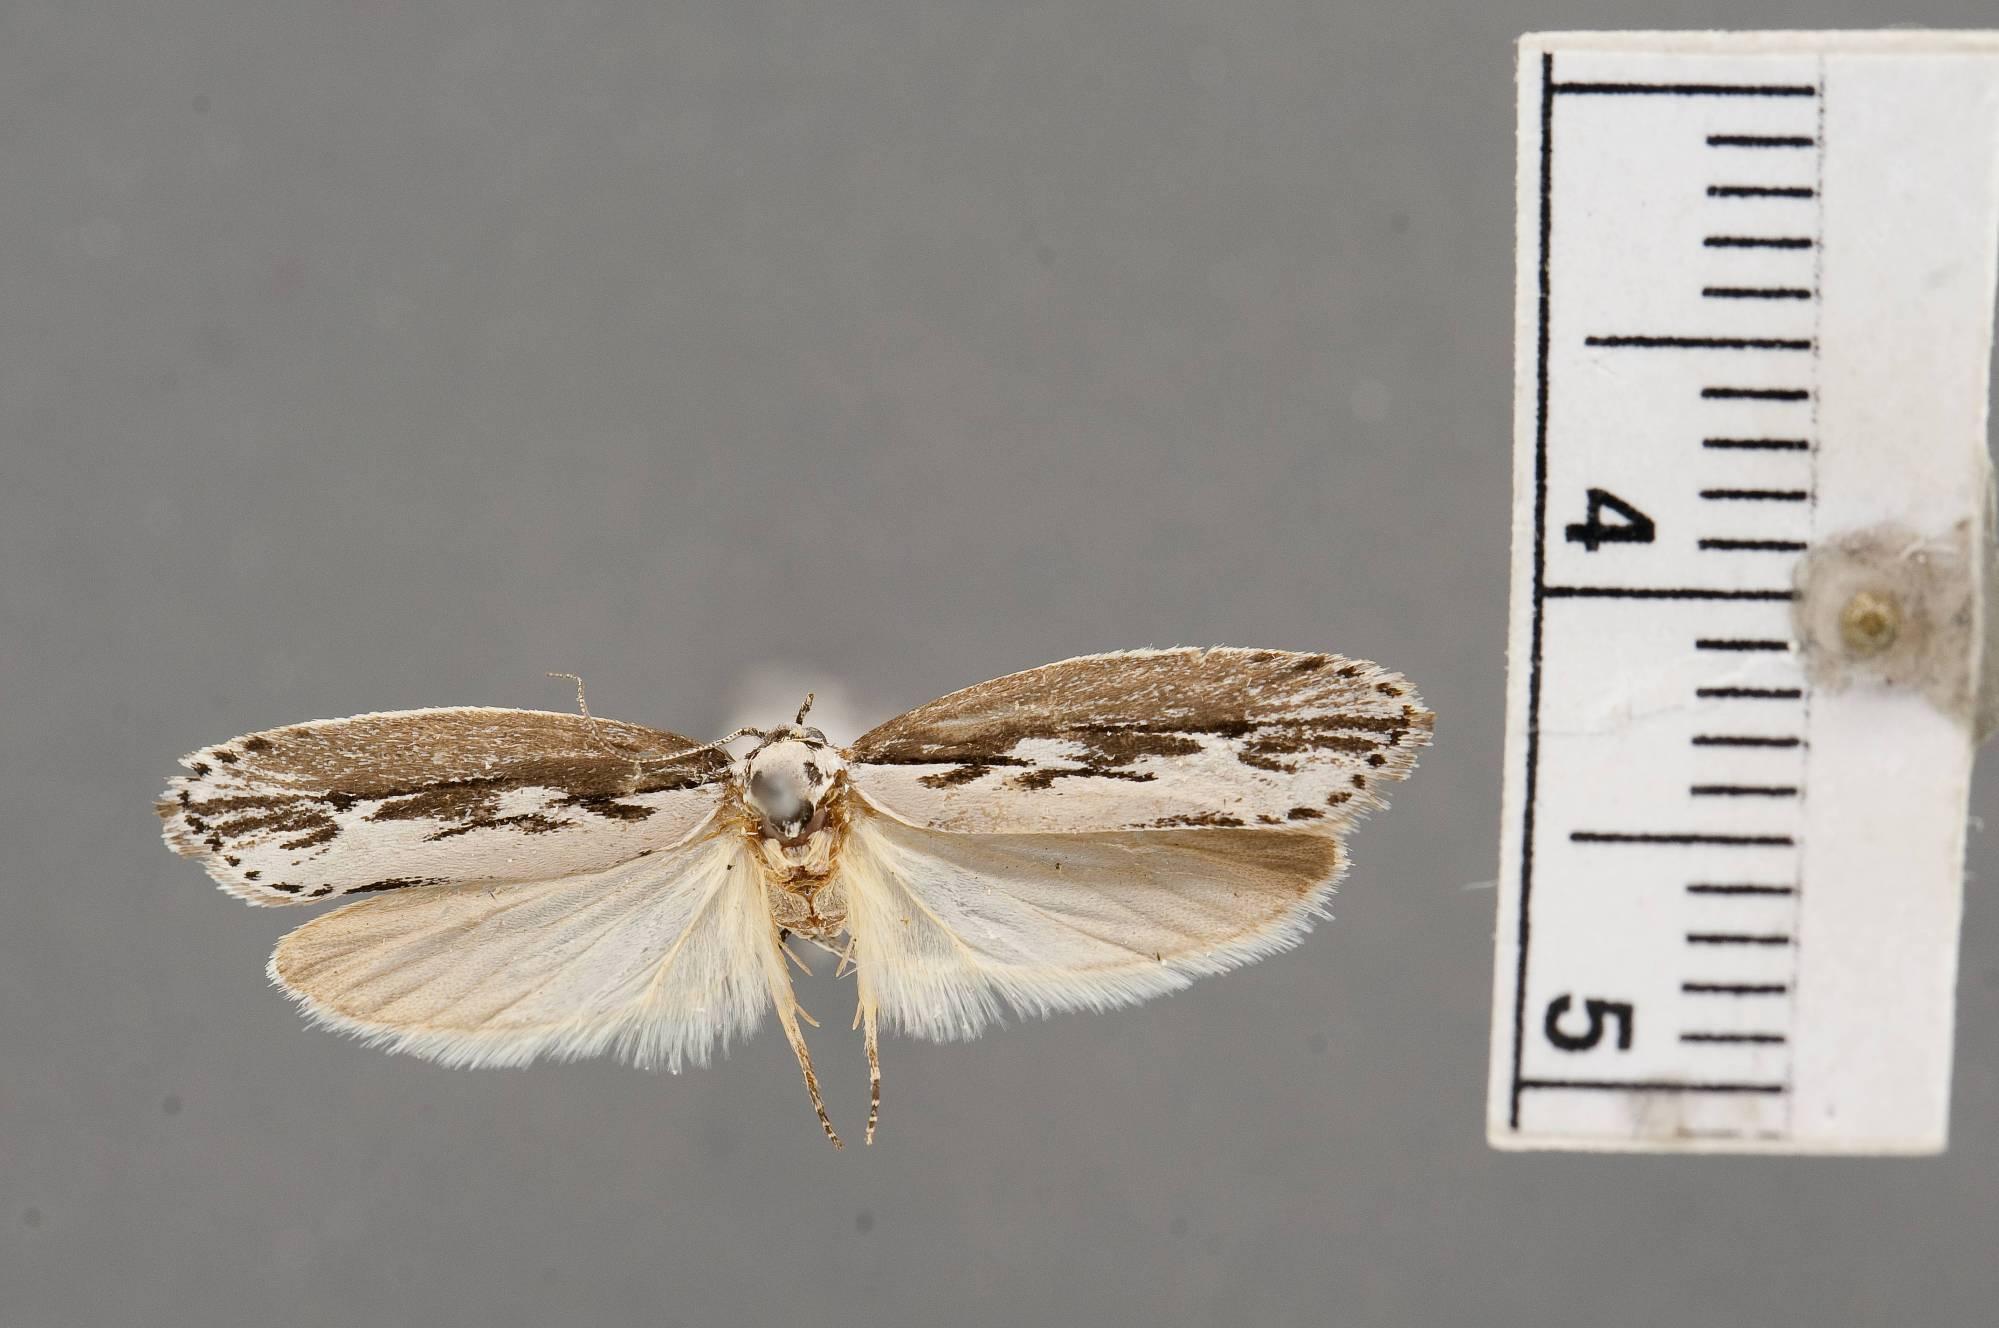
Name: Ethmia semitenebrella
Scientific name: Ethmia semitenebrella Dyar, 1902
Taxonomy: Animalia, Arthropoda, Insecta, Lepidoptera, Glossata, Depressariidae, Ethmiinae
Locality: Fort Grant, Graham, Arizona, United States
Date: [Not Stated]